Port Carlisle railway station

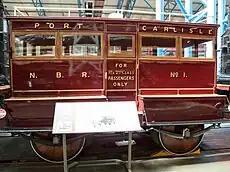
'Dandy'. one of the old horse-drawn carriages

As a cheap alternative a horse-drawn service was provided in 1856 between Drumburgh and Port Carlisle for a number of years. In 1914 steam power was used and to try to avoid closure, a steam railmotor called 'Flower of Yarrow' was built and this service to Port Carlisle railway station lasted until the branch was closed in 1932. Freight services had been withdrawn in 1899.